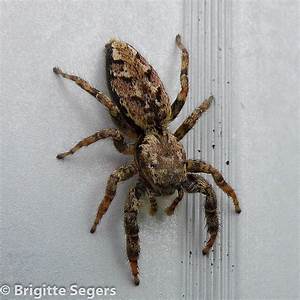
Label: spider